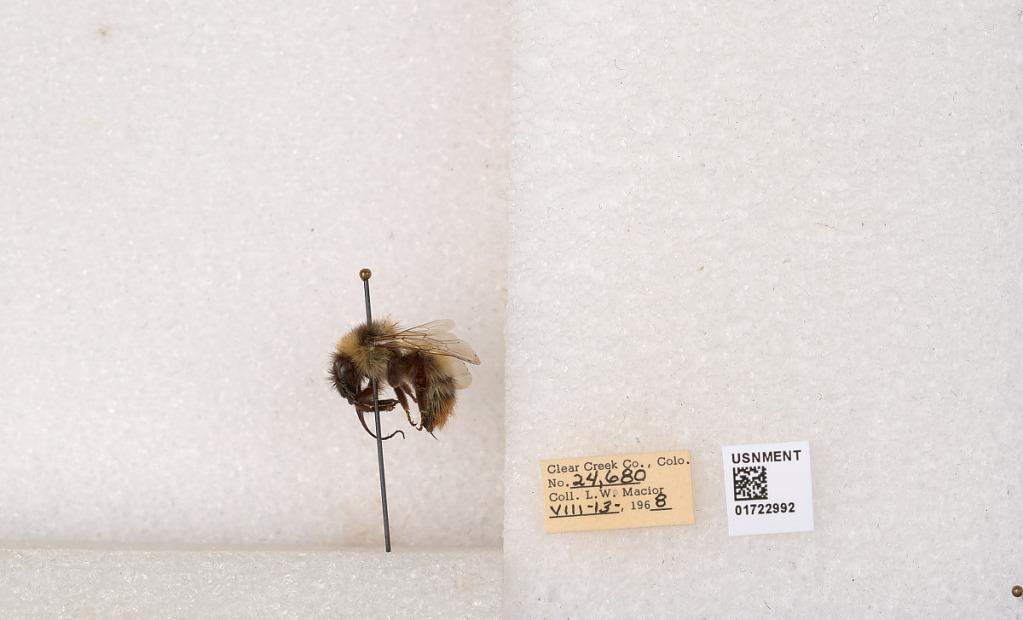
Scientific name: Bombus kirbyellus
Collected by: L. Macior
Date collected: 1968-8-13
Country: United States
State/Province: Colorado
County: Clear Creek
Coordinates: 39.6891, -105.644